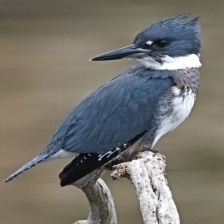
Species: BELTED KINGFISHER
Scientific name: MEGACERYLE ALCYON